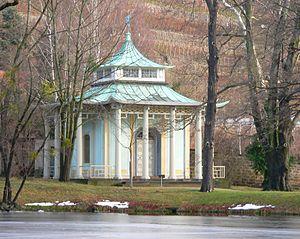
Le château de Pillnitz est un château situé à Pillnitz sur les bords de l’Elbe, à la périphérie de Dresde.